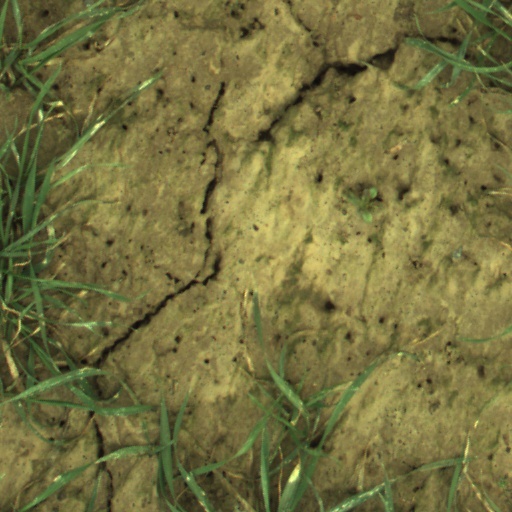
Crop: wheat